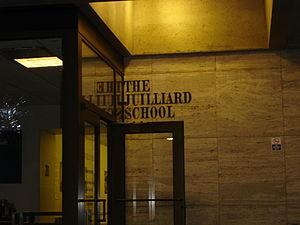
La Juilliard School est un conservatoire supérieur privé de musique et des arts du spectacle de New York de réputation internationale. Ses locaux sont actuellement situés au Lincoln Center, dans l'arrondissement de Manhattan. Elle accueille chaque année 800 étudiants dans ses sections musique, danse et art dramatique.
Marion Eugénie Bauer, née le 15 août 1882 à Walla Walla, dans l’État de Washington – morte le 9 août 1955 à South Hadley, dans le Massachusetts, est une compositrice, enseignante, écrivaine et critique musicale américaine. Contemporaine d’Aaron Copland, elle a joué un rôle actif dans l'élaboration de l'identité musicale américaine dans la première moitié du XXᵉ siècle.